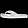
Label: Sandal